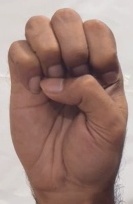
ASL sign: E